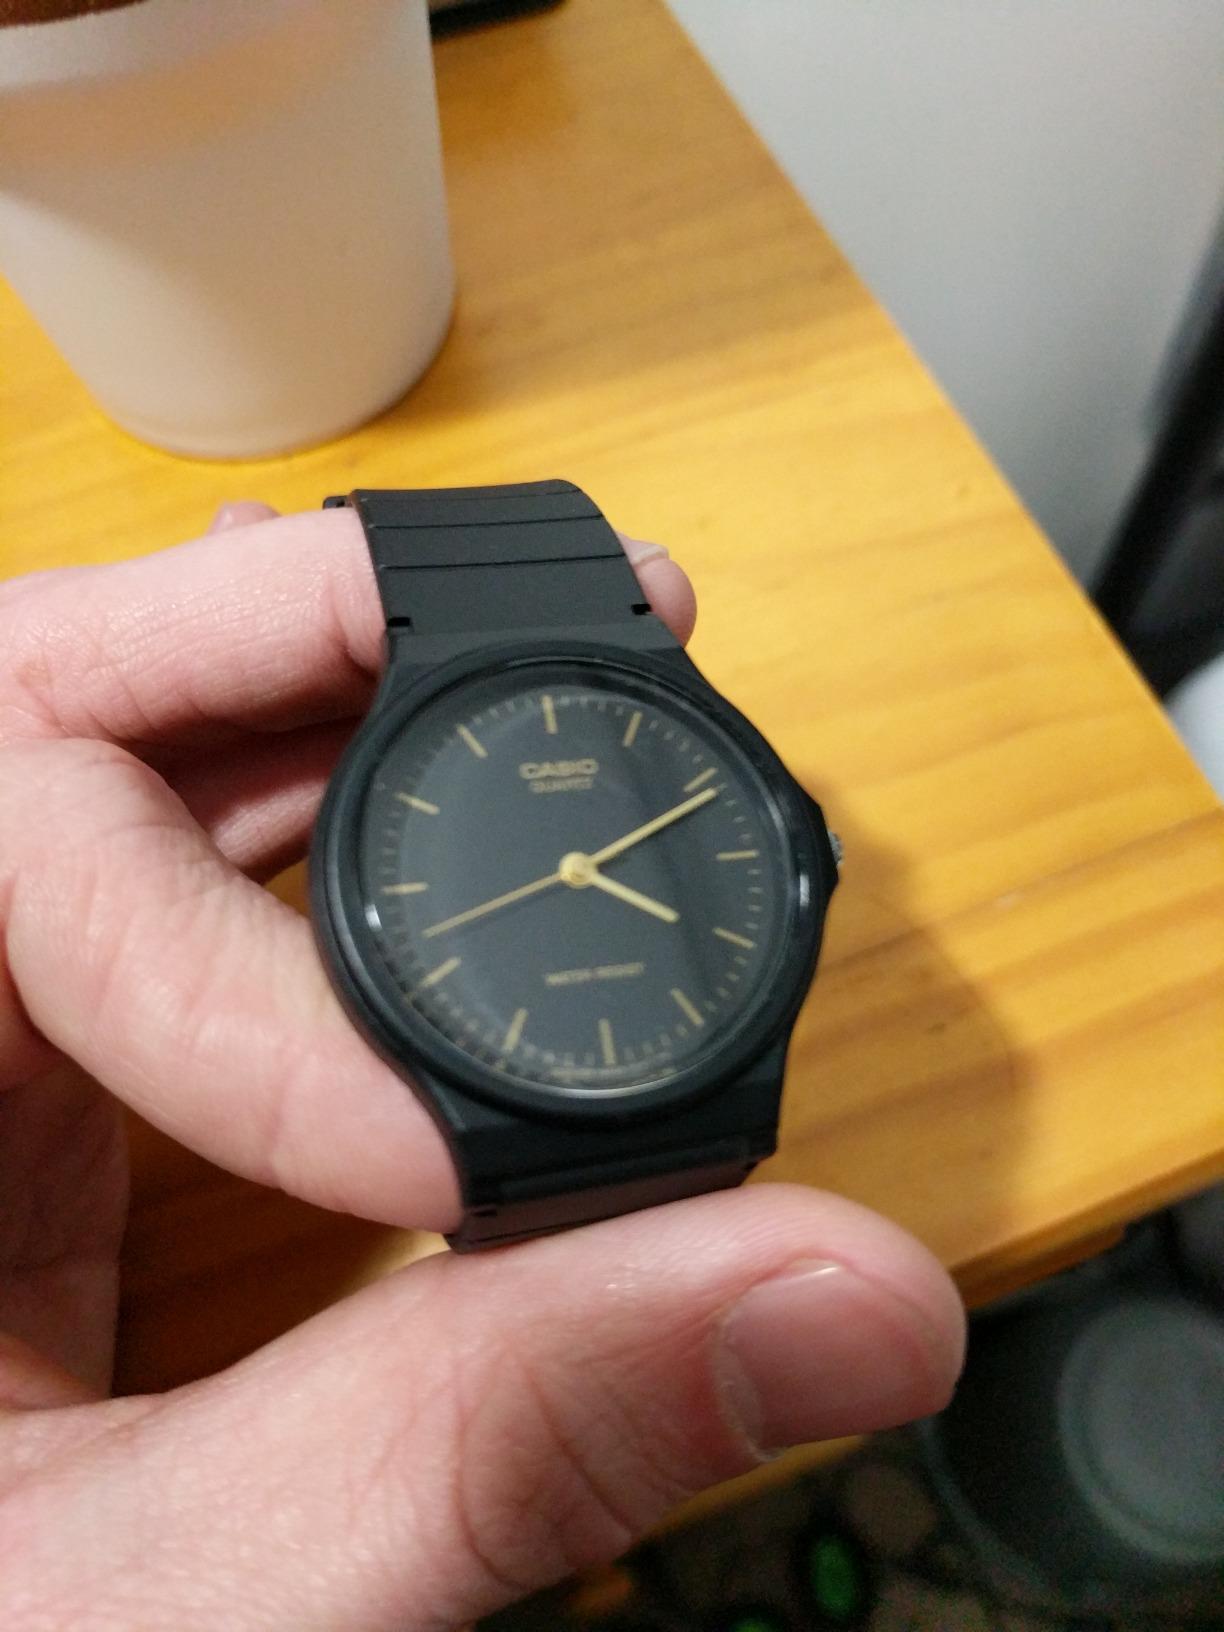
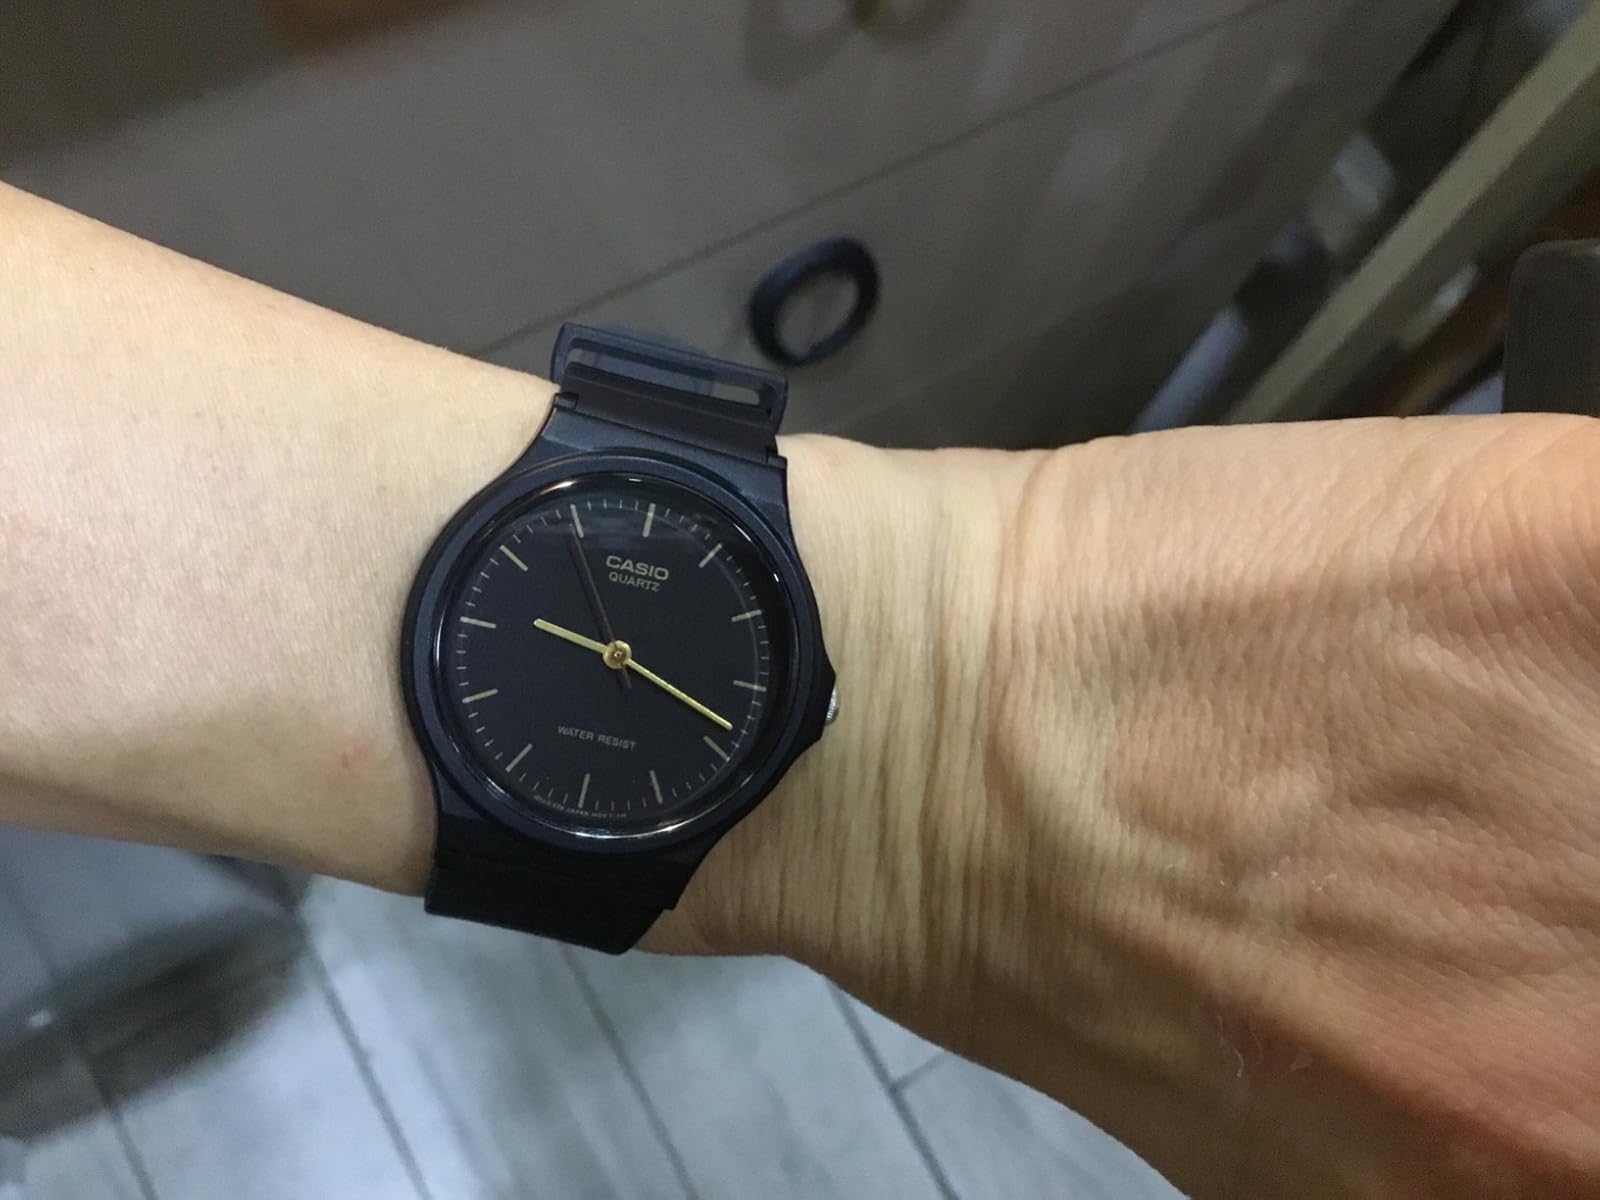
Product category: accessories_watch
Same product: yes